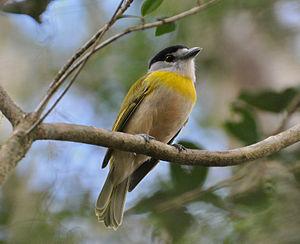
La province de Misiones est une province d'Argentine située dans le nord-est du pays. Elle est bordée à l'ouest par le Paraguay, à l'est du nord au sud par le Brésil et au sud-ouest par la province de Corrientes.
Le parc national d'Iguazú est un parc national d'Argentine, et s'étend sur plus de 67 620 hectares. Il se trouve à l'extrémité nord-est du pays, au nord de la province de Misiones.
La Bécarde verte est une espèce de passereaux de la famille des Tityridae.